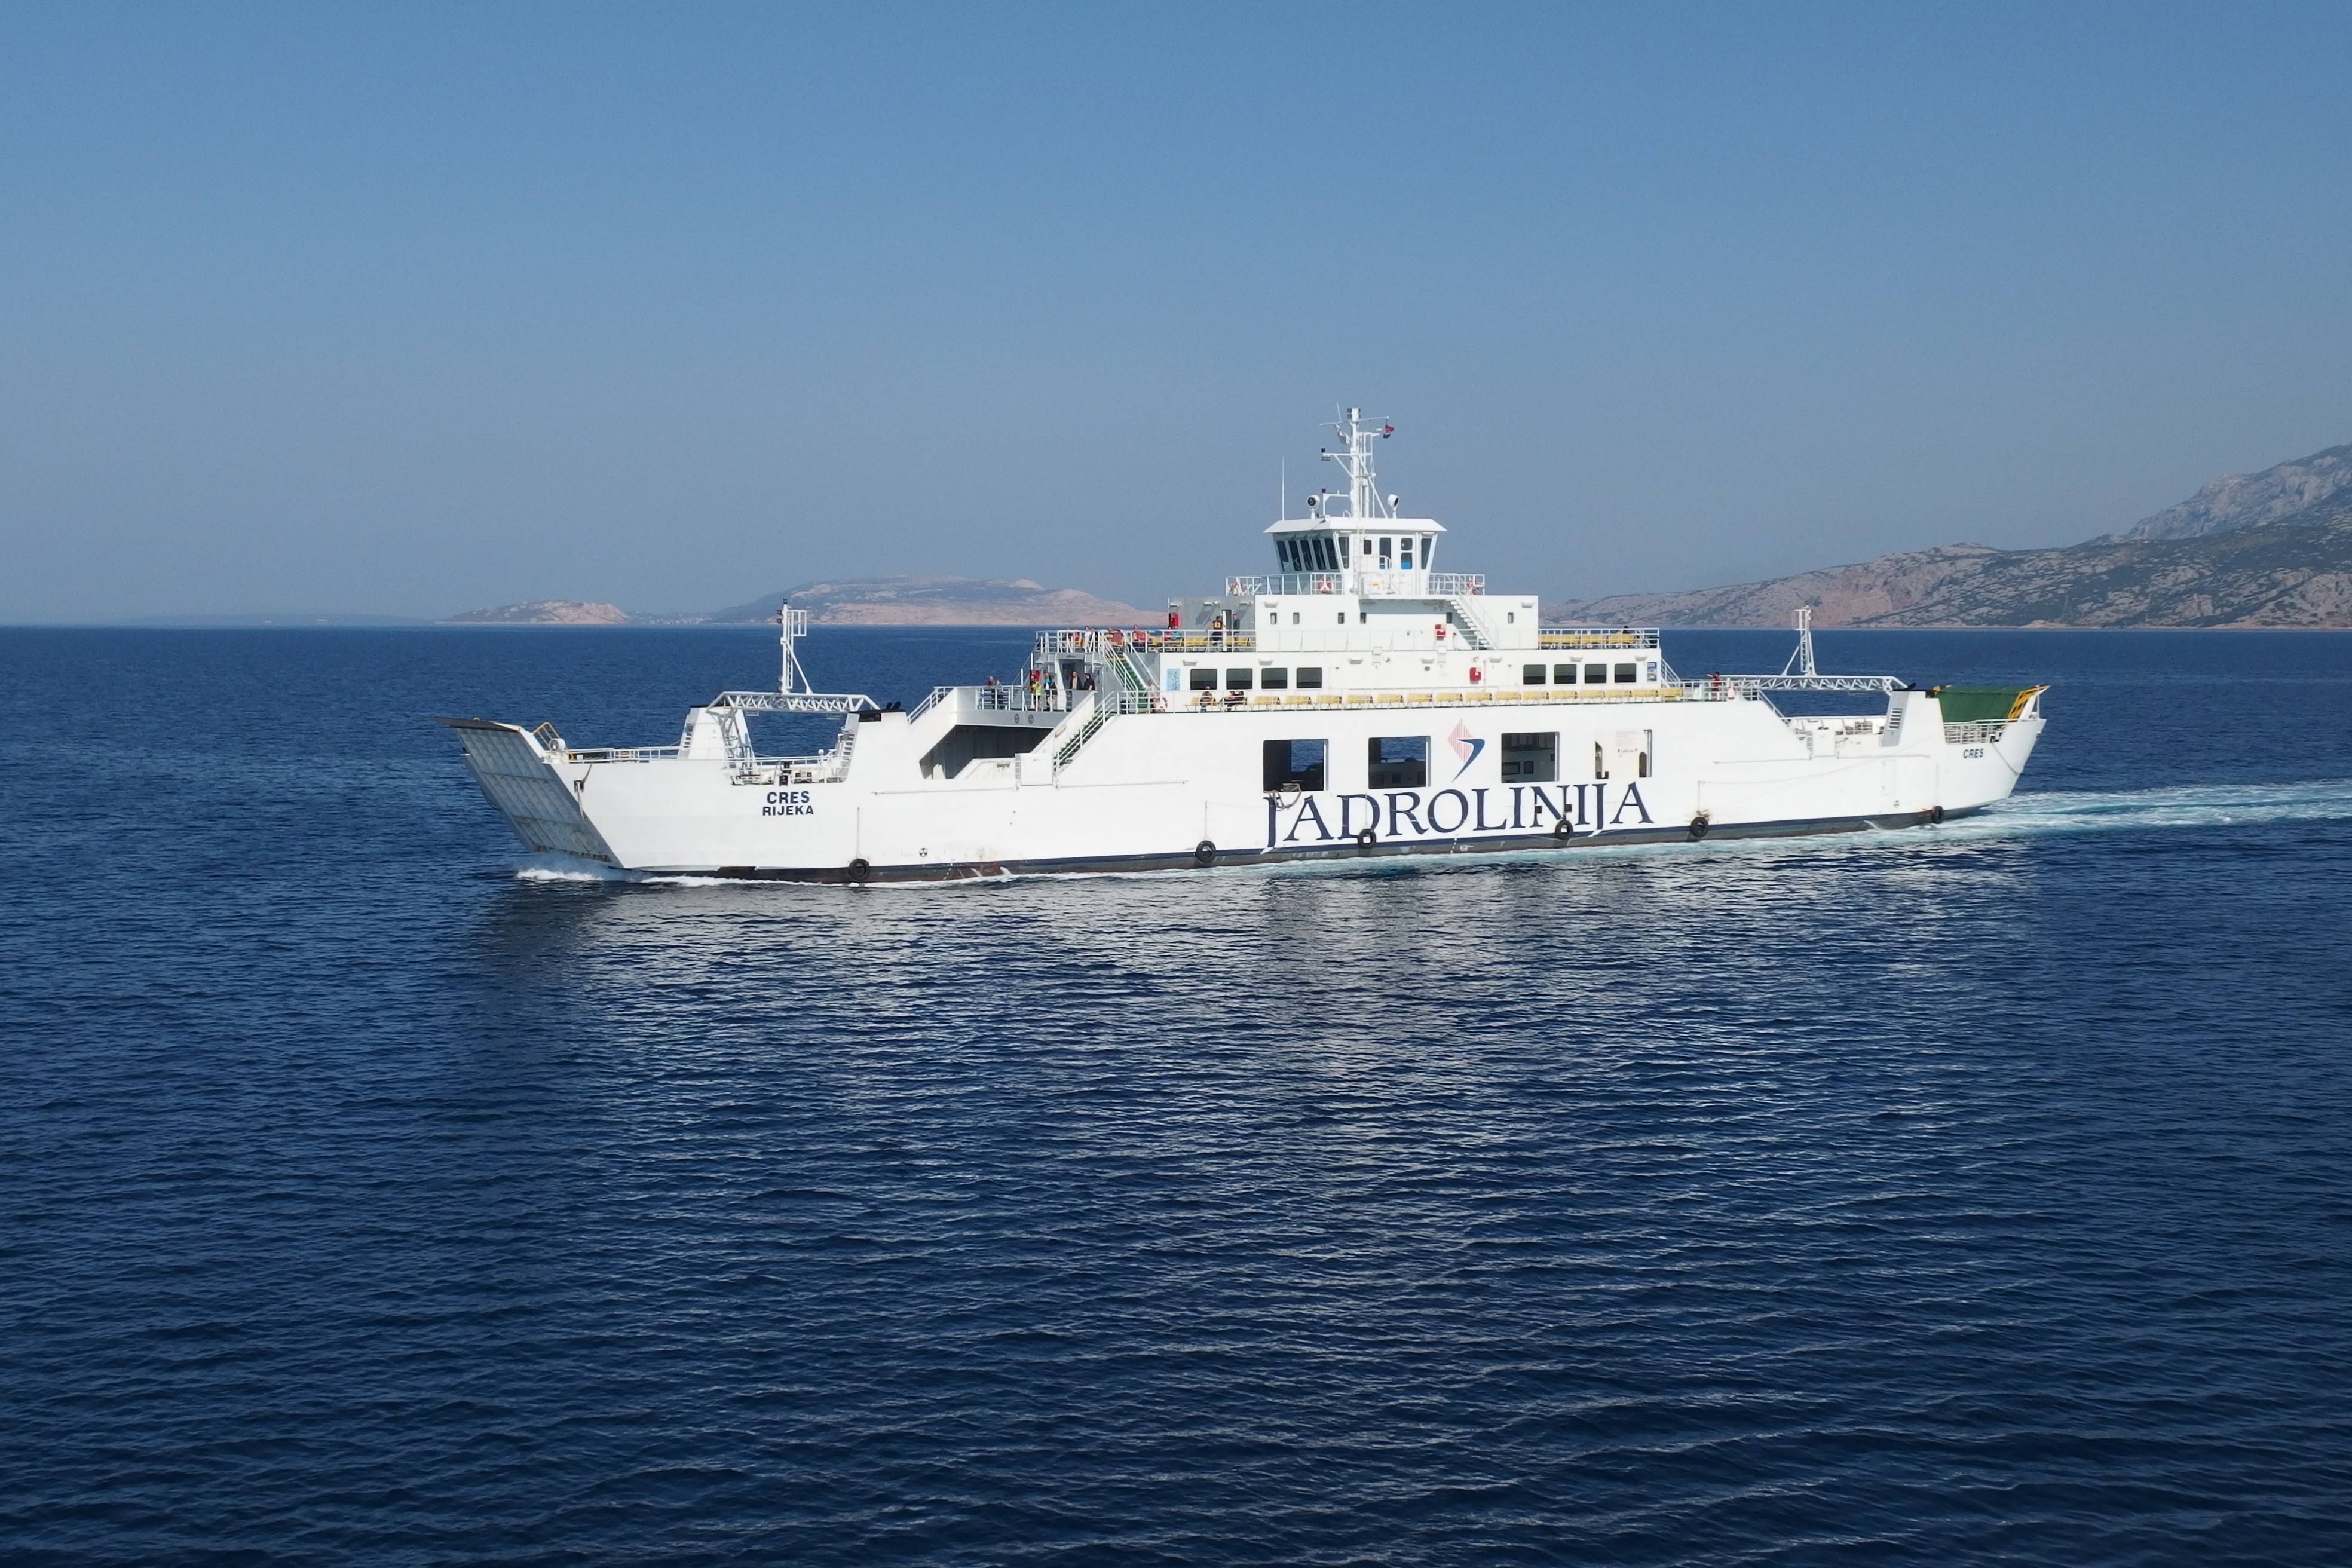
sea, water, boat, ship, vehicle, yacht, cargo ship, ferry, croatia, channel, watercraft, fishing vessel, passenger ship, adriatic sea, luxury yacht, freight transport, patrol boat, research vessel